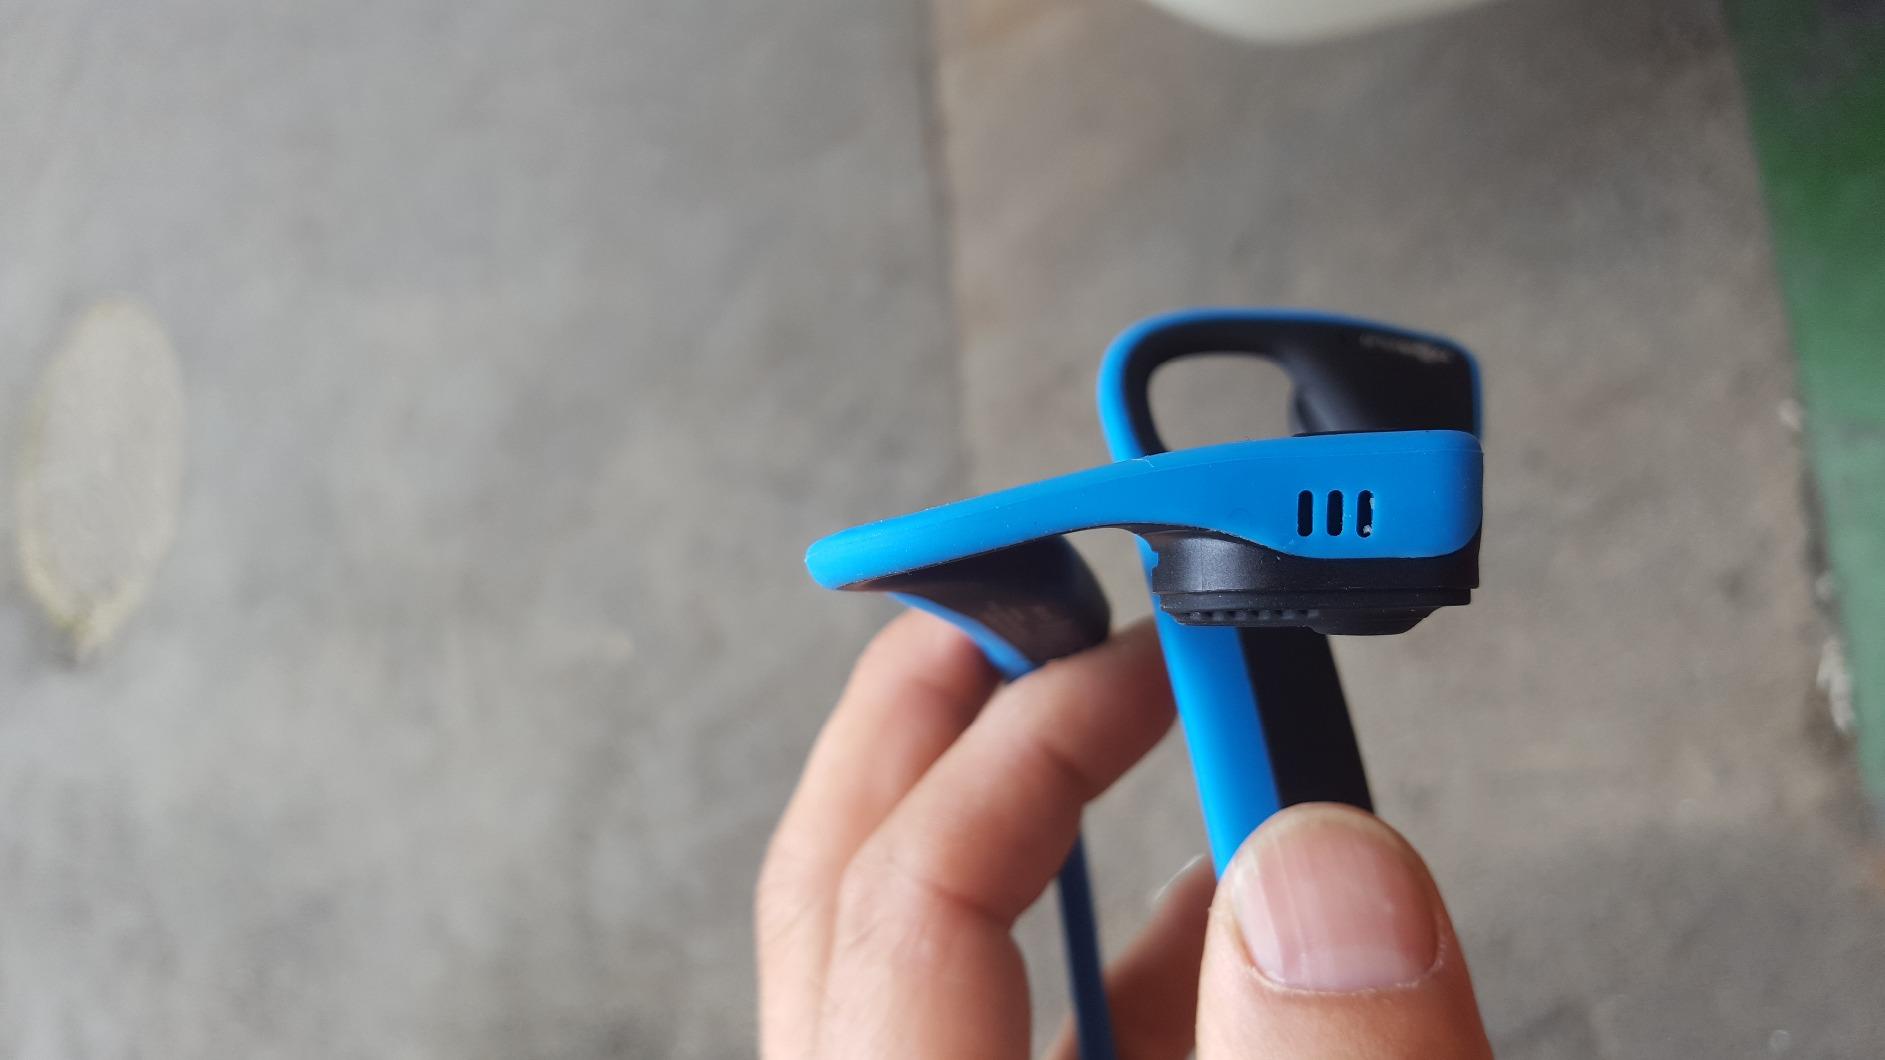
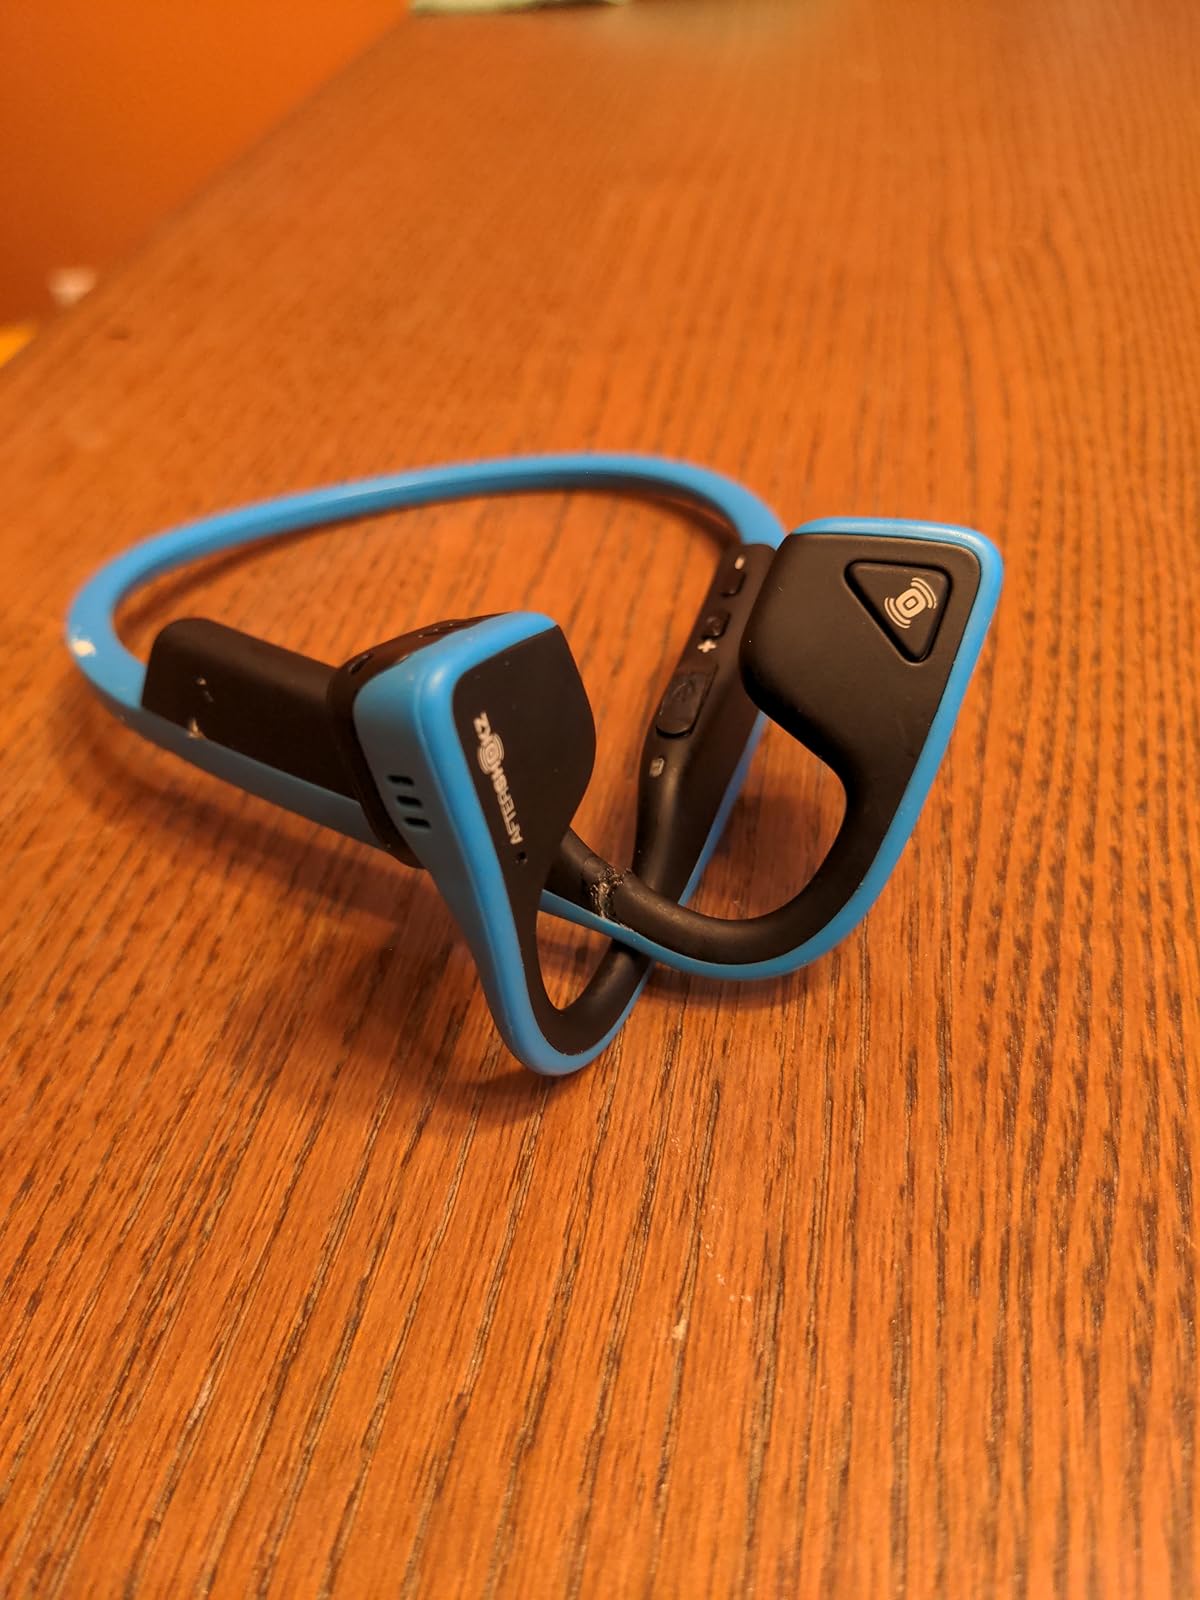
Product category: headphones
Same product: yes